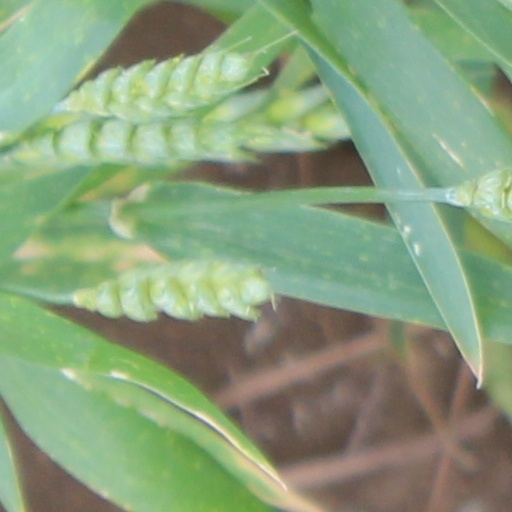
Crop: wheat